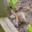
Label: squirrel